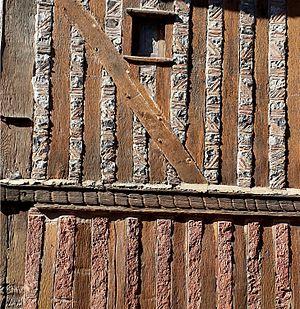
Détail du hourdage en silex et tuileaux, entrecolombage
Le hourdage est un terme vieilli qui désigne un type de maçonnerie qualifié par certains de « grossière. », réalisée souvent avec du plâtre ou de la bauge entre les solives d'un pan de bois ou entre les solives d'un plancher. Le saumurage, la bauge et le torchis sont des hourdages de même que la limousinerie. Hourdage a donné hourdis.